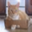
Label: cat